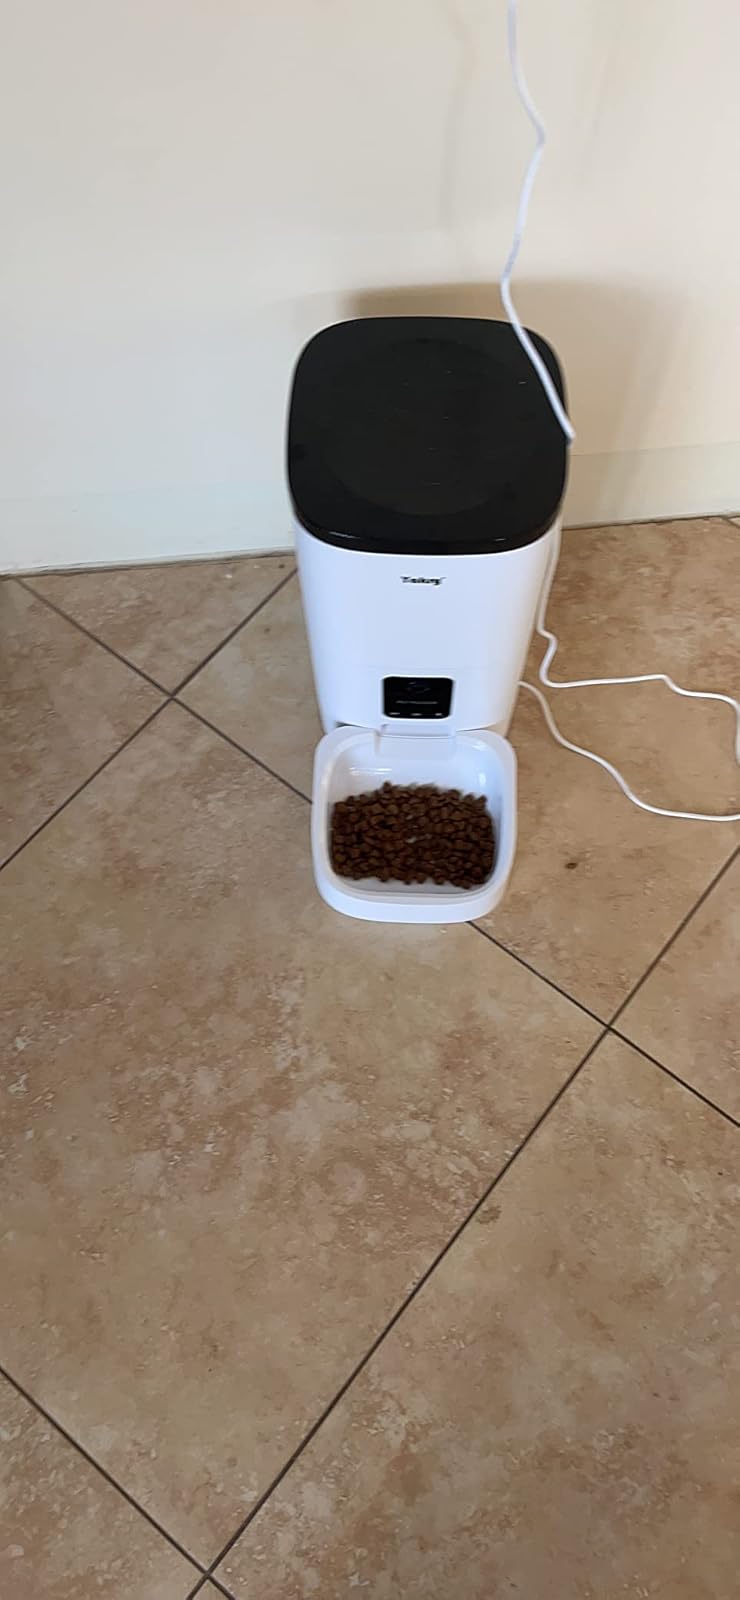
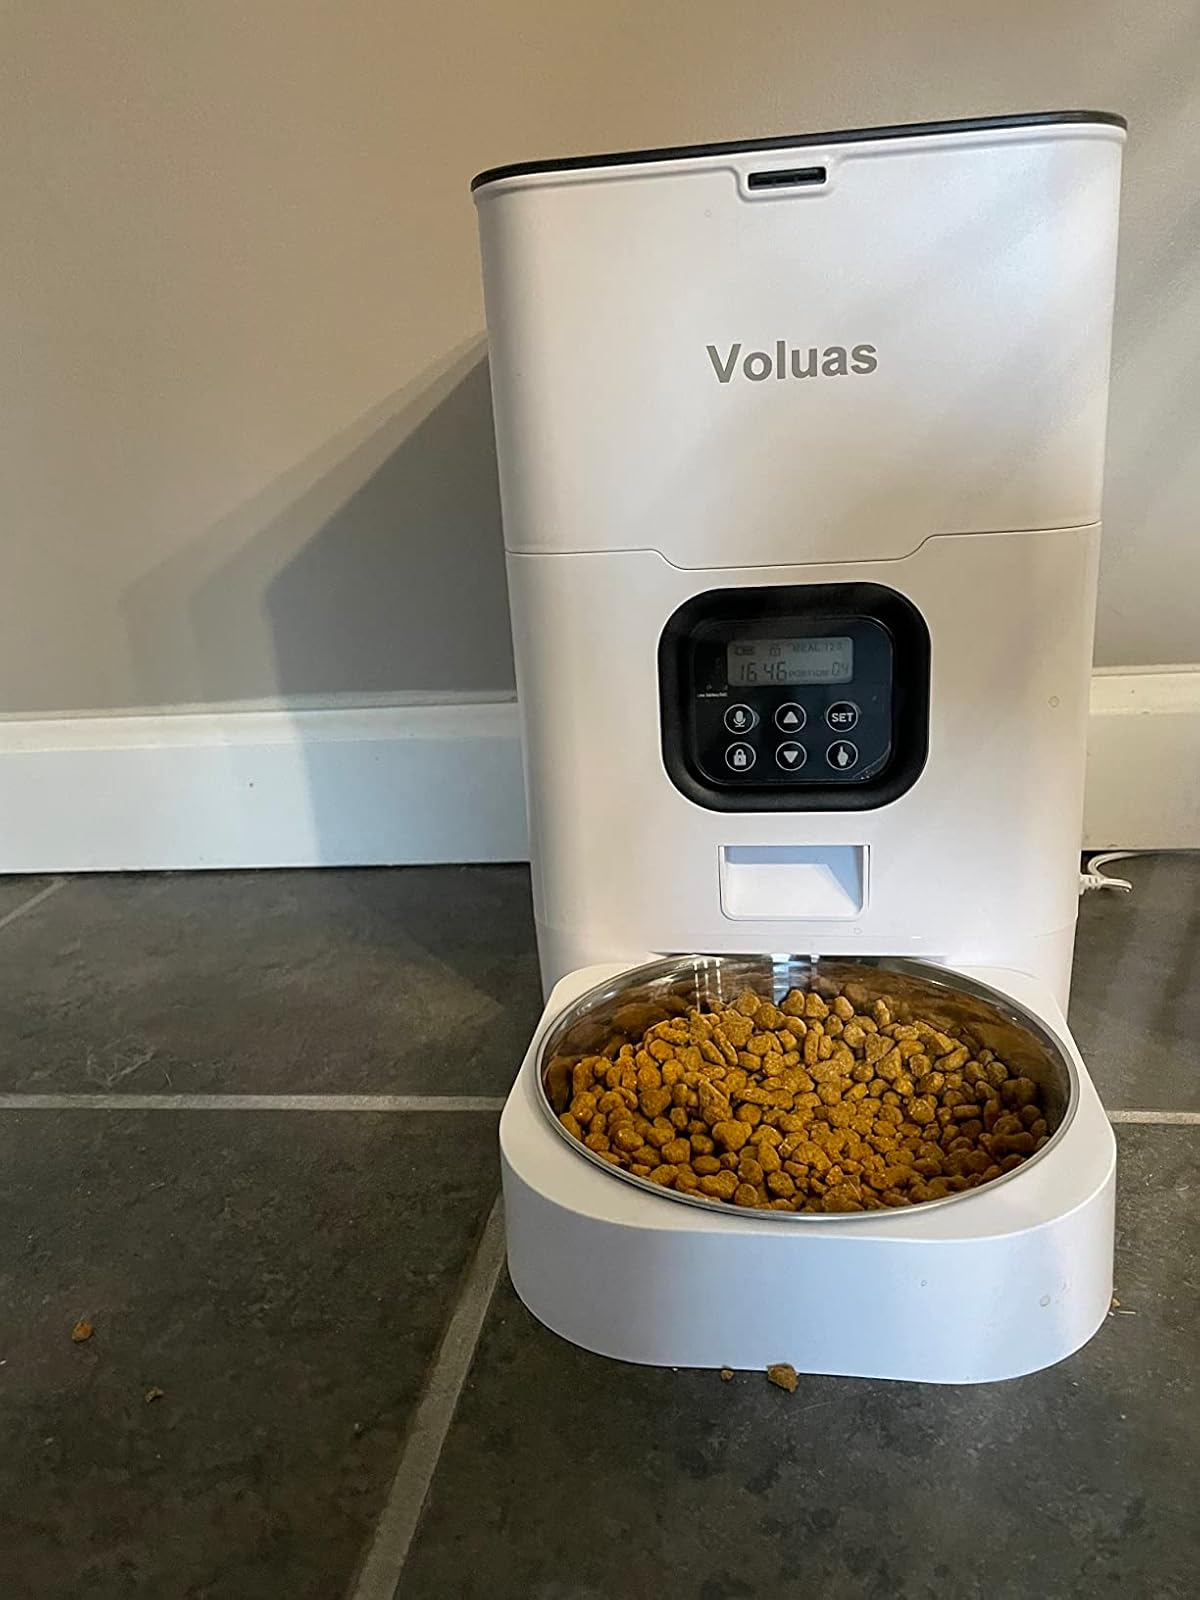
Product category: items_feeder
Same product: no